Uncertainty principle

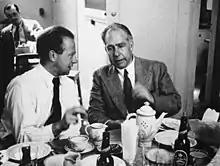
Werner Heisenberg and Niels Bohr

The uncertainty principle, also known as Heisenberg's indeterminacy principle, is a fundamental concept in quantum mechanics. It states that there is a limit to the precision with which certain pairs of physical properties, such as position and momentum, can be simultaneously known. In other words, the more accurately one property is measured, the less accurately the other property can be known.